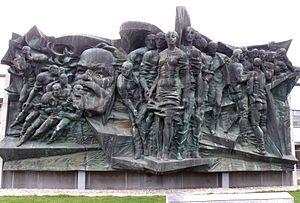
Rolf Kuhrt est un peintre et sculpteur allemand.